Veronica Ballestrini

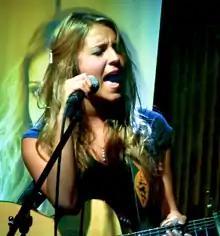

Veronica Jean Ballestrini, also known as Veronica Vesely (born October 29, 1991) is an Italian-American singer and songwriter. She has released two studio albums. Her self-made success story has caught national attention as Jon Caramanica wrote in "The New York Times", "...When someone like Ms. Ballestrini arrives essentially unannounced and begins to attract attention, it's significant."